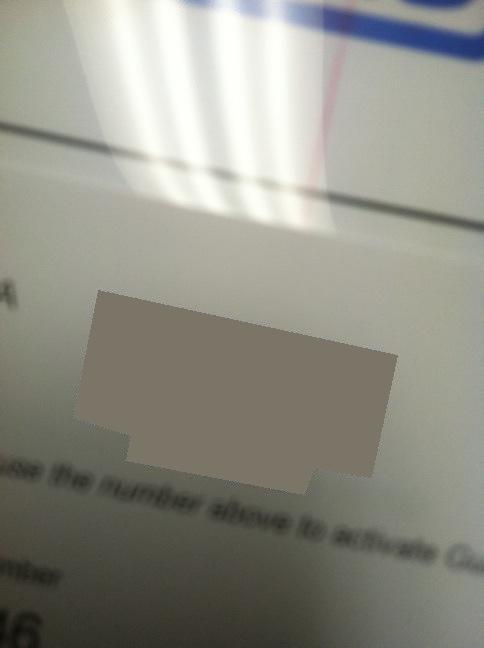Question: sometimes they are able to and sometimes they aren't, if I had what cha ma call it reader which is like $20 maybe I could.
Answer: unanswerable